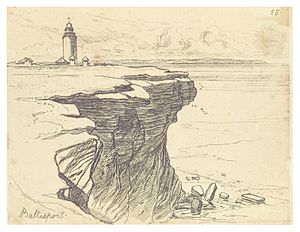
Paldiski / Historie
Baltijskij Port (1840)
Paldiski er en lille estisk havneby med 4.224 indbyggere, beliggende på Pakri-halvøen i den nordvestlige del af Estland ca. 50 km vest for Tallinn og ud til det Baltiske hav.